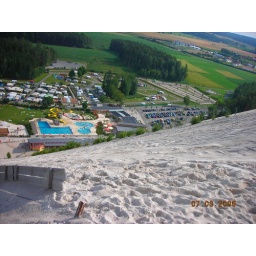
This is in Hirschau, Germany at a big sand hill where we, well Joey and Don went sand boarding.